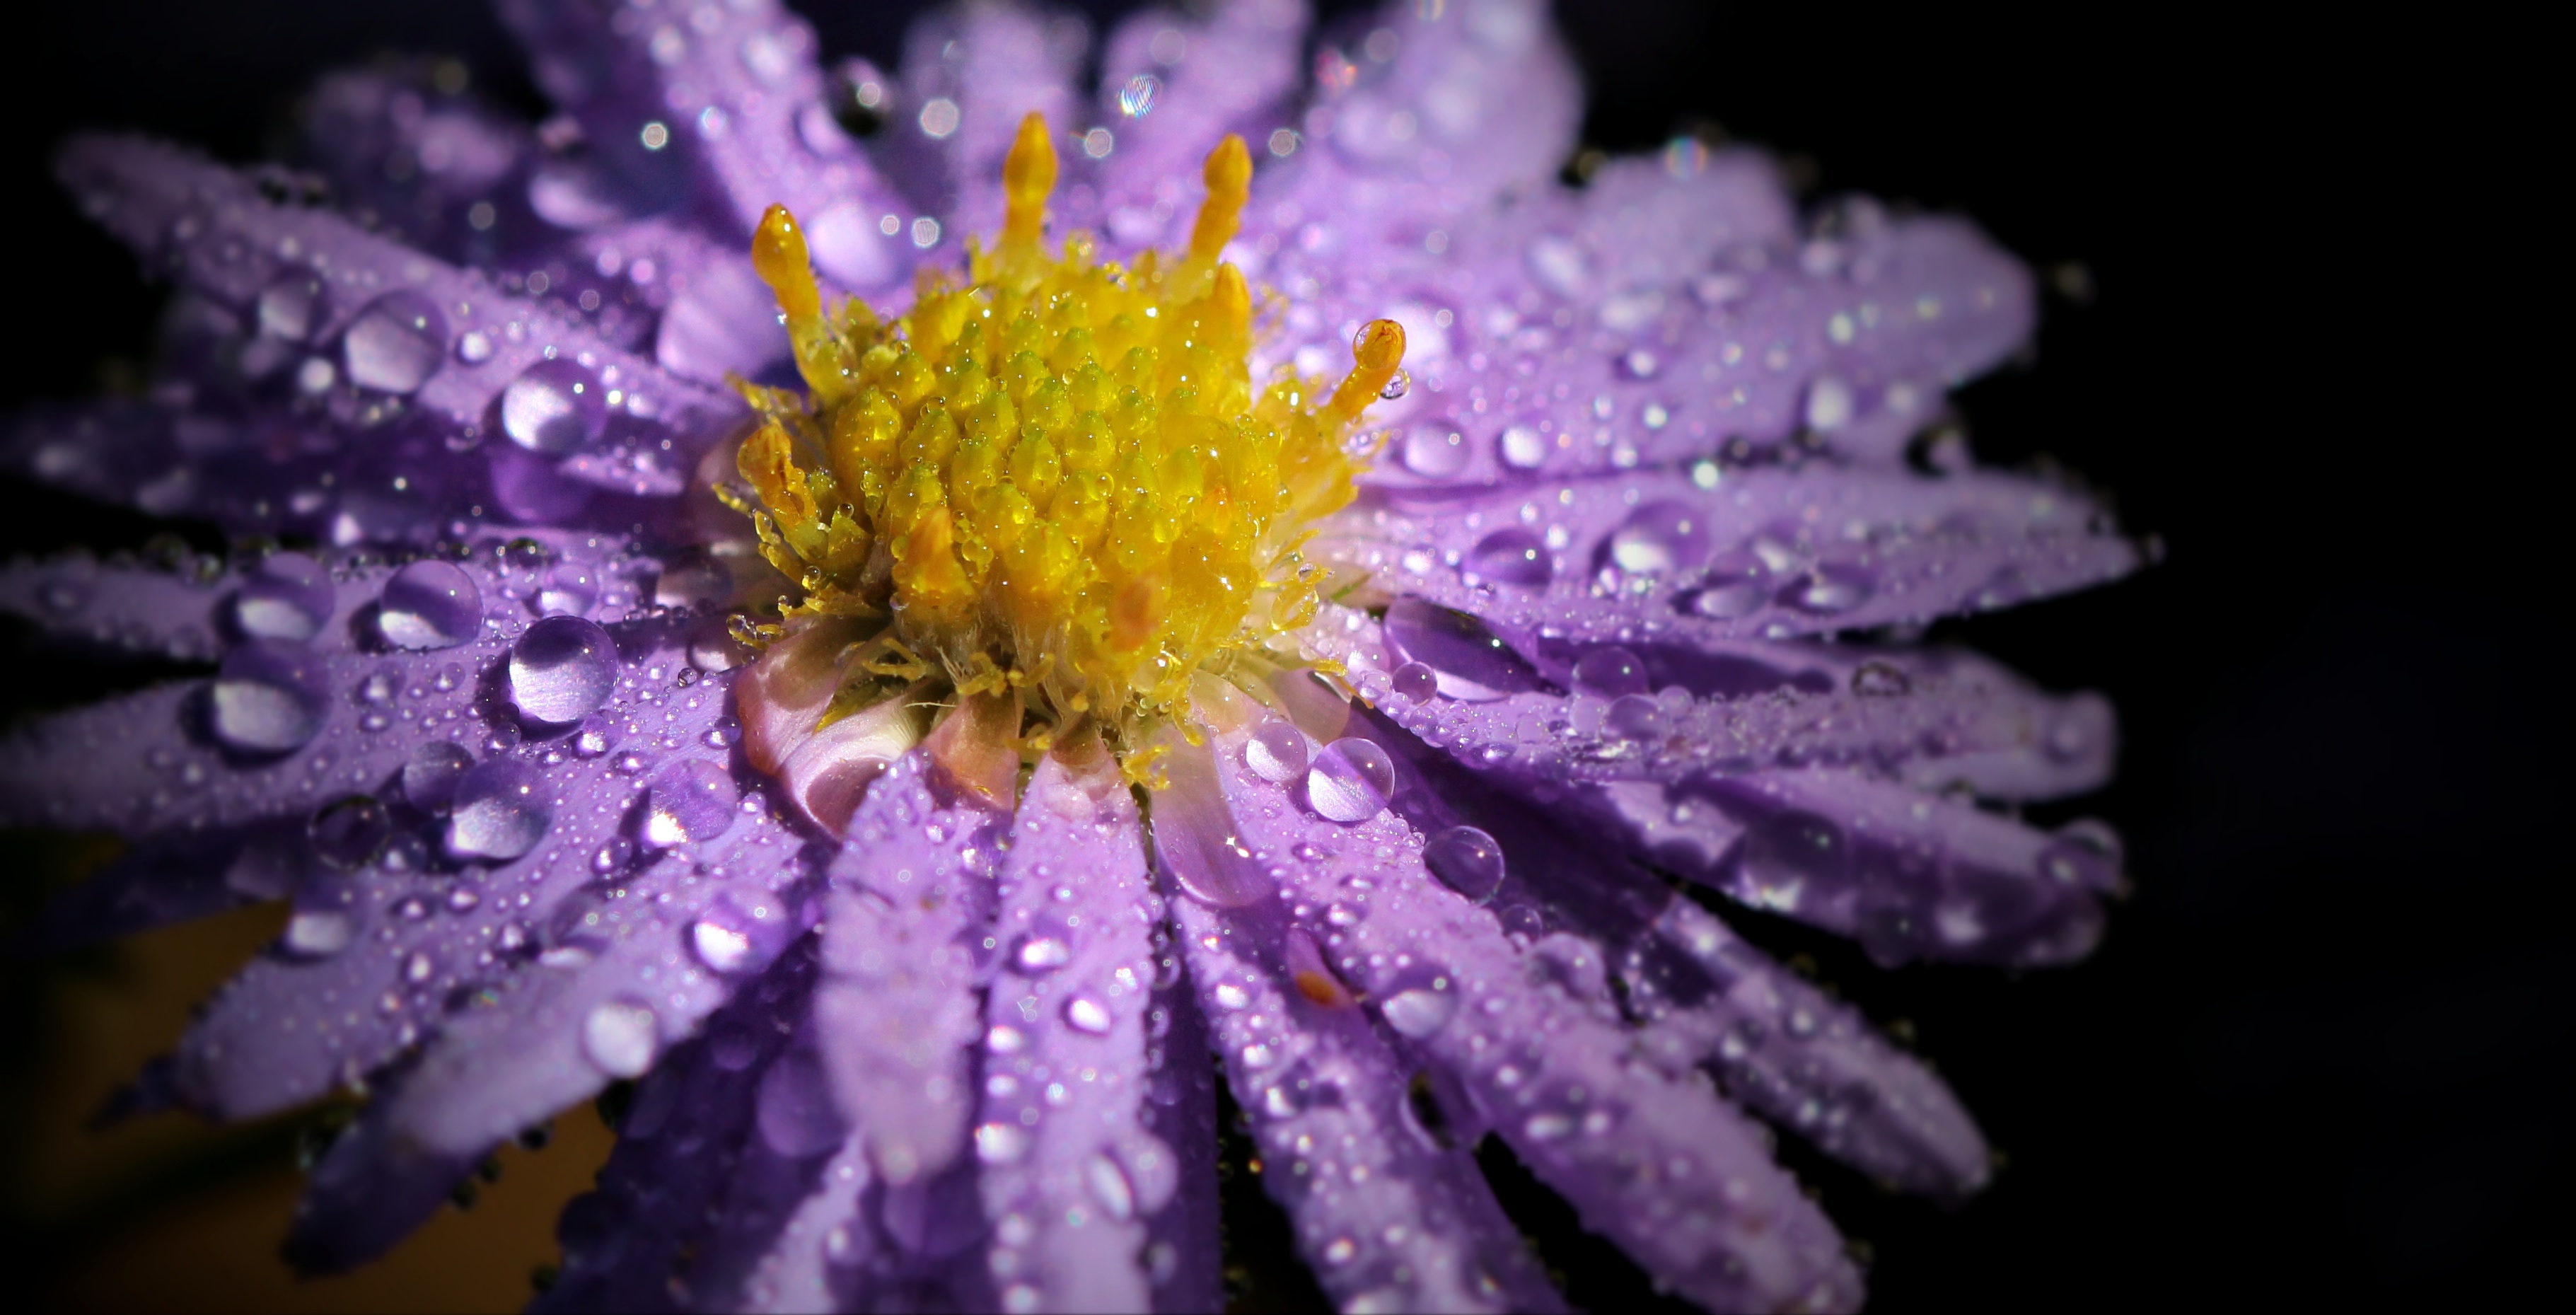
nature, blossom, plant, photography, meadow, flower, petal, summer, pollen, spring, garden, flora, plants, wildflower, close up, beauty, drops, blooms, macro photography, flowering plant, the beauty of nature, daisy family, plant stem, land plant, chrysanths